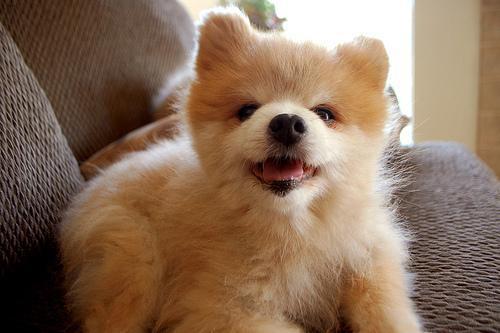
pomeranian